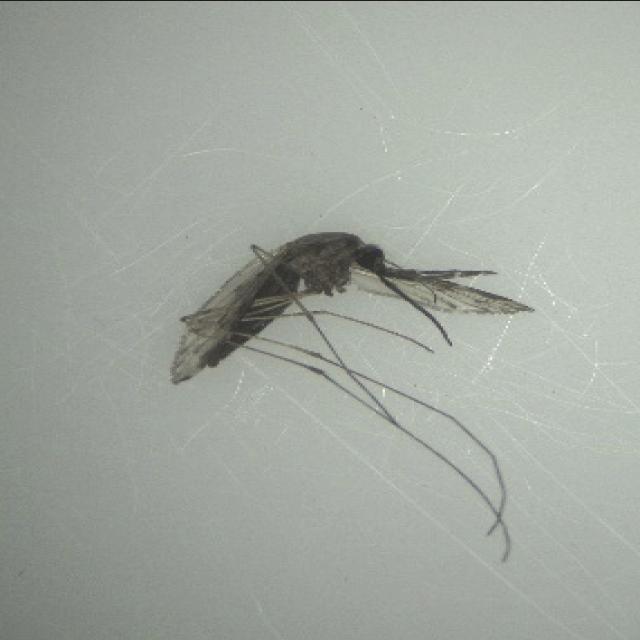
Species: anopheles_sinensis